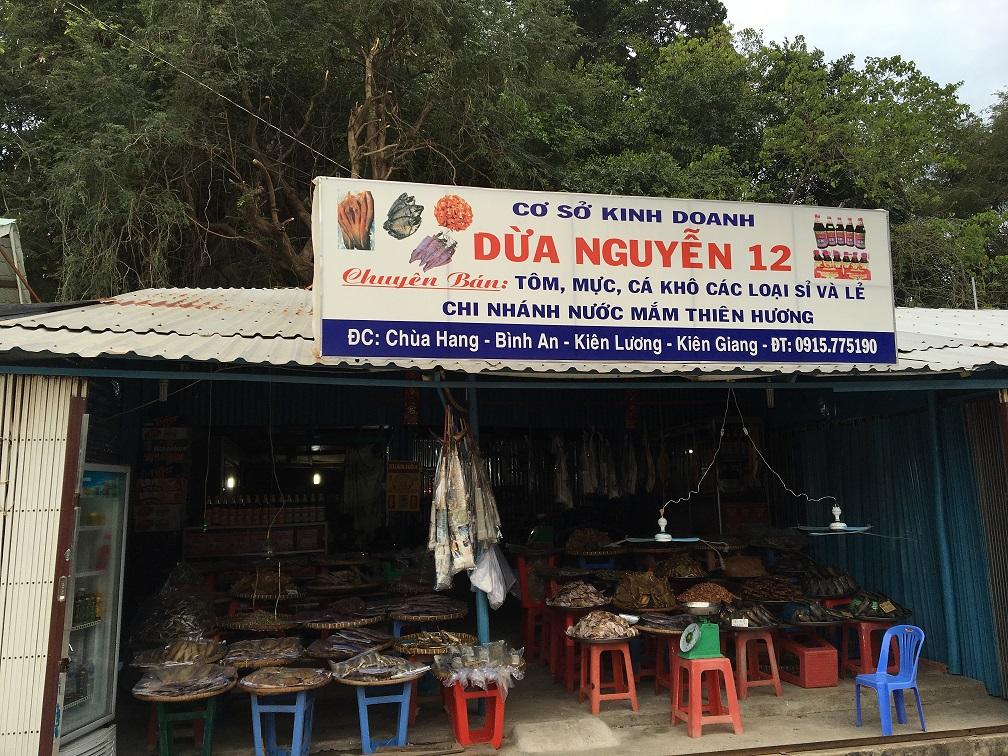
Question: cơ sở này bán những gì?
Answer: cơ sở này bán tôm, mực, cá khô, nước mắm